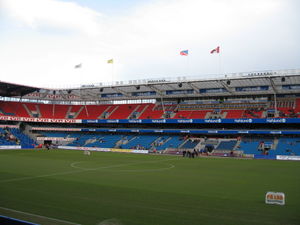
Ullevaal
Ullevaal
Ullevaal Stadion er et fodboldstadion i Oslo i Norge, der er hjemmebane for Tippeliga-klubberne Vålerenga IF, FC Lyn samt Norges fodboldlandshold. Stadionet har plads til 25.572 tilskuere.